Karl Rasche

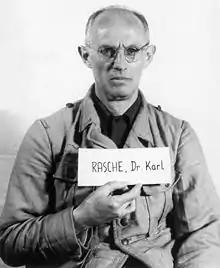
Karl Rasche as a defendant

Karl Emil August Rasche (23 August 1892 – 13 September 1951) was an SS-Obersturmbannführer and a Ph.D. in law as well as a board member and banker, later spokesman, of the Dresdner Bank during the Third Reich. On 11 April 1949 he was sentenced in a Ministries Trial to seven years in prison for his activities under the Nazis.